Sampho Tsewang Rigzin

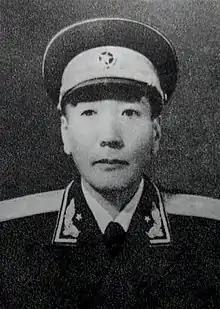
Sampho Tsewang Rigzin in PLA uniform, 1955

Sampho Tsewang Rigzin (1904–1973) was a Tibetan politician and soldier. After the annexation of Tibet by the People's Republic of China in 1951, he joined the Chinese Communist Party and the People's Liberation Army, attaining the rank of major general ("shaojiang") in the latter. He served as a Kalön of the Tibetan Kashag from 1957 to 1959. He was later purged by Chinese officials during the Cultural Revolution and publicly humiliated in a struggle session.